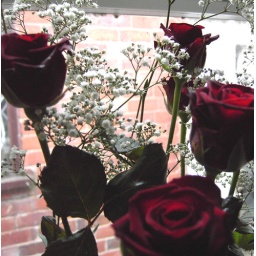
The red roses my man bought me for Valentine's, in our kitchen window.